Zsófia Balla

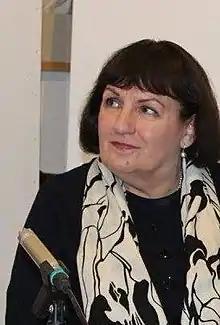
Zsófia Balla, Image: László Horváth

Zsófia Balla (born 15 January 1949) is a Romanian-born Hungarian poet and essayist. She is considered to be one of the most prominent female poets in Hungary.